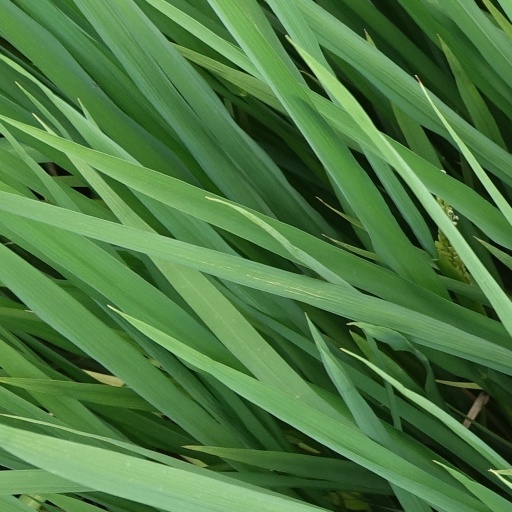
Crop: rice